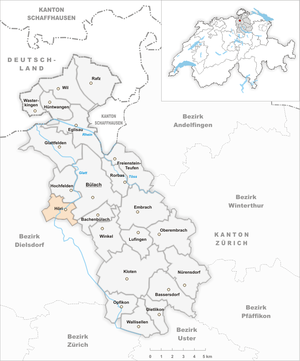
Höri est une commune suisse du canton de Zurich, située dans le district de Bülach.